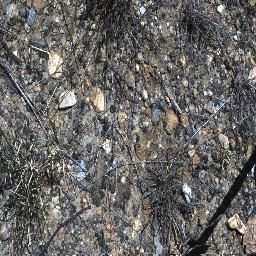
Label: negative